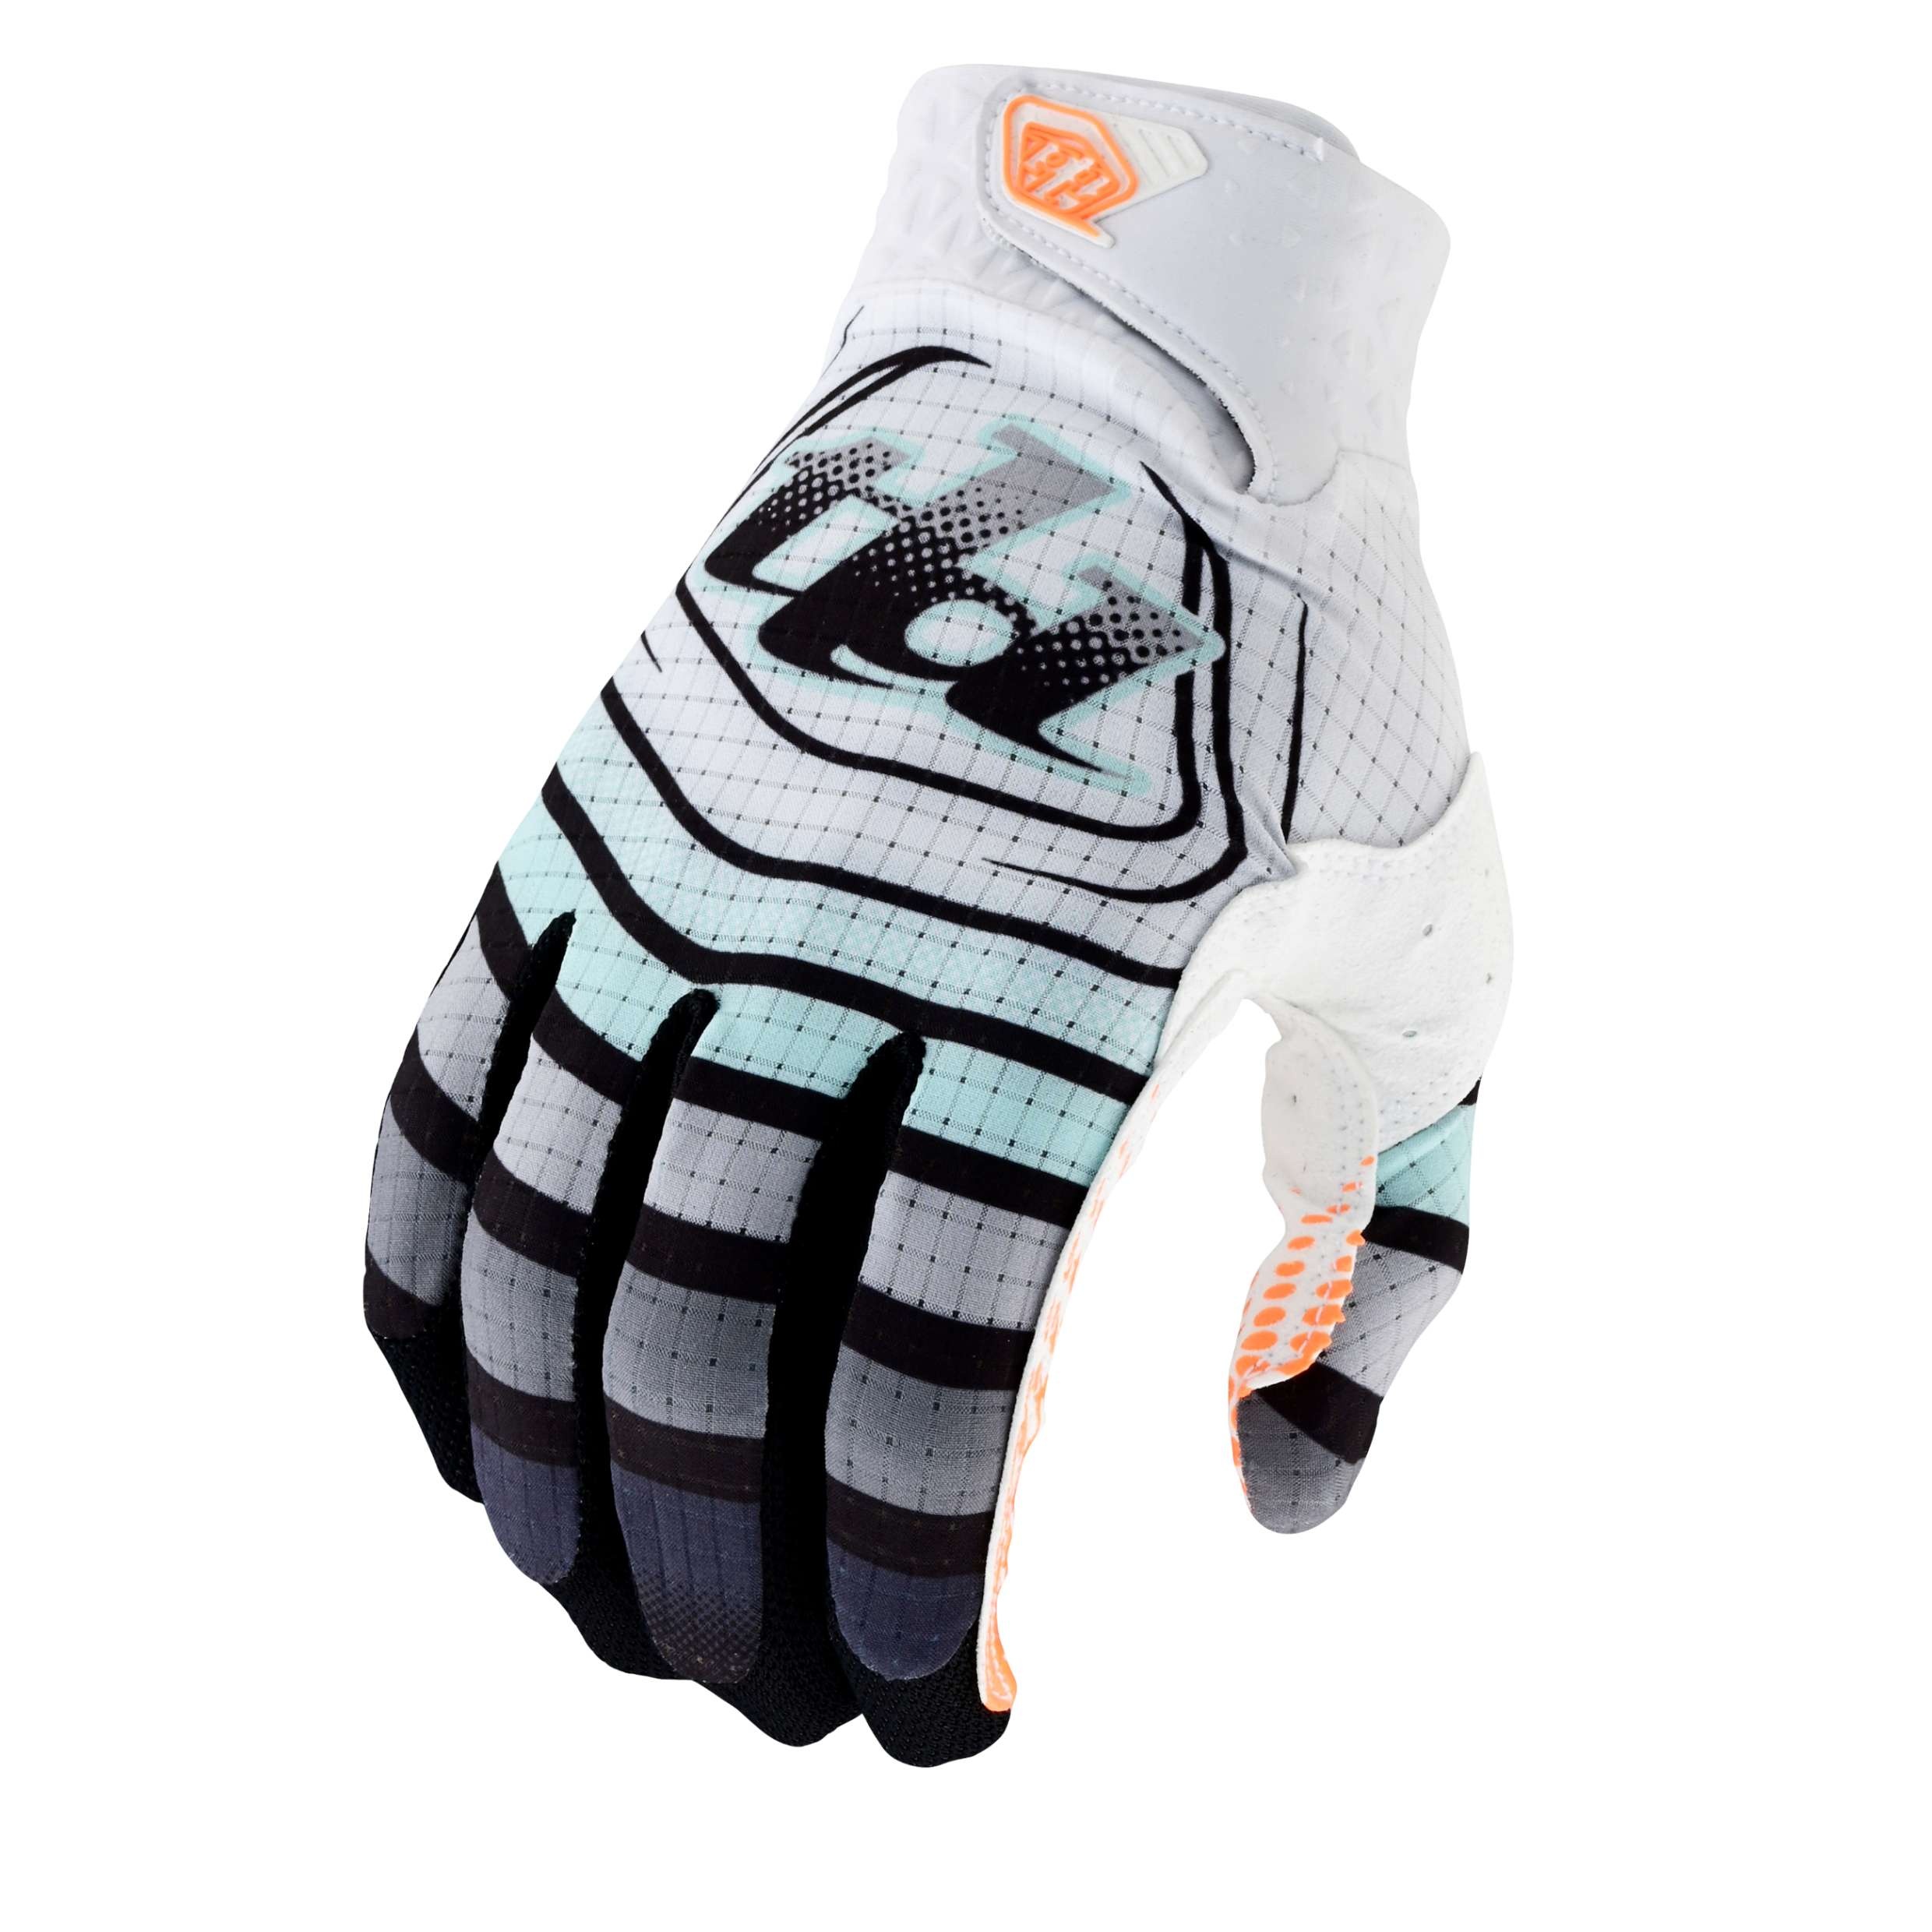
AIR GLOVE WAVEZ BLEACHED AQUA
Brand: Troy Lee Designs
Air Glove Troy Lee Designs gloves are all researched, designed and meticulously tested before they make their way on to the hands of great athletes around the world. The Air Glove features a compression-molded cuff and a single layer palm with laser perforated holes for breathability. Micro-mesh is used all over for added ventilation. Silicon print on finger offers a grippy spot for brake lever grip. Air Glove Features: Compression molded cuff Single-layer palm with mapped laser hole perforation Micro-mesh for all over ventilation Sonic welded tprs for added protection Silicone screen print on braking fingers
Category: Sporting Goods > Outdoor Recreation > Cycling > Cycling Apparel & Accessories > Bicycle Gloves